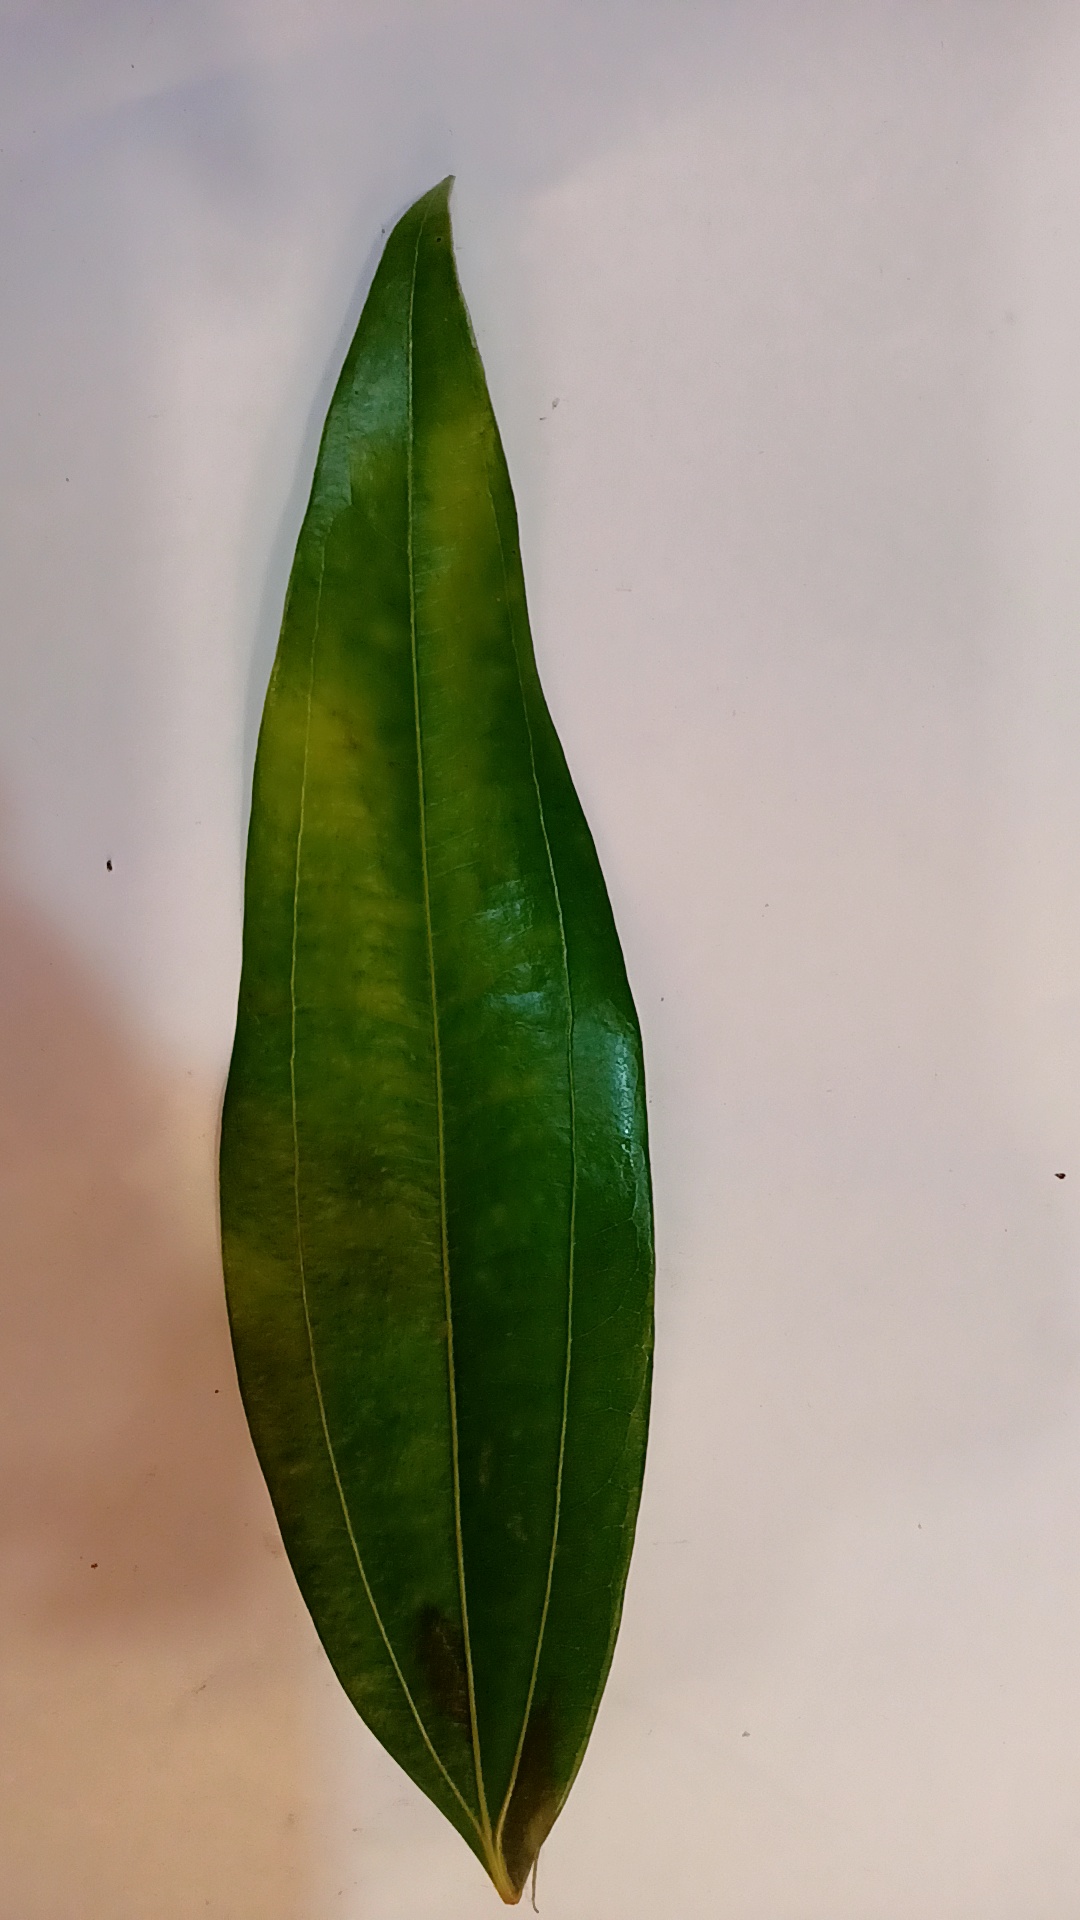
Label: Healthy